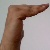
The image shows a hand gesture representing a space in Indian Sign Language.